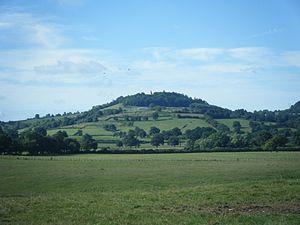
Vue de la bûte de Montenoison depuis Champlin
Champlin est une commune française située dans le département de la Nièvre, en région Bourgogne-Franche-Comté.